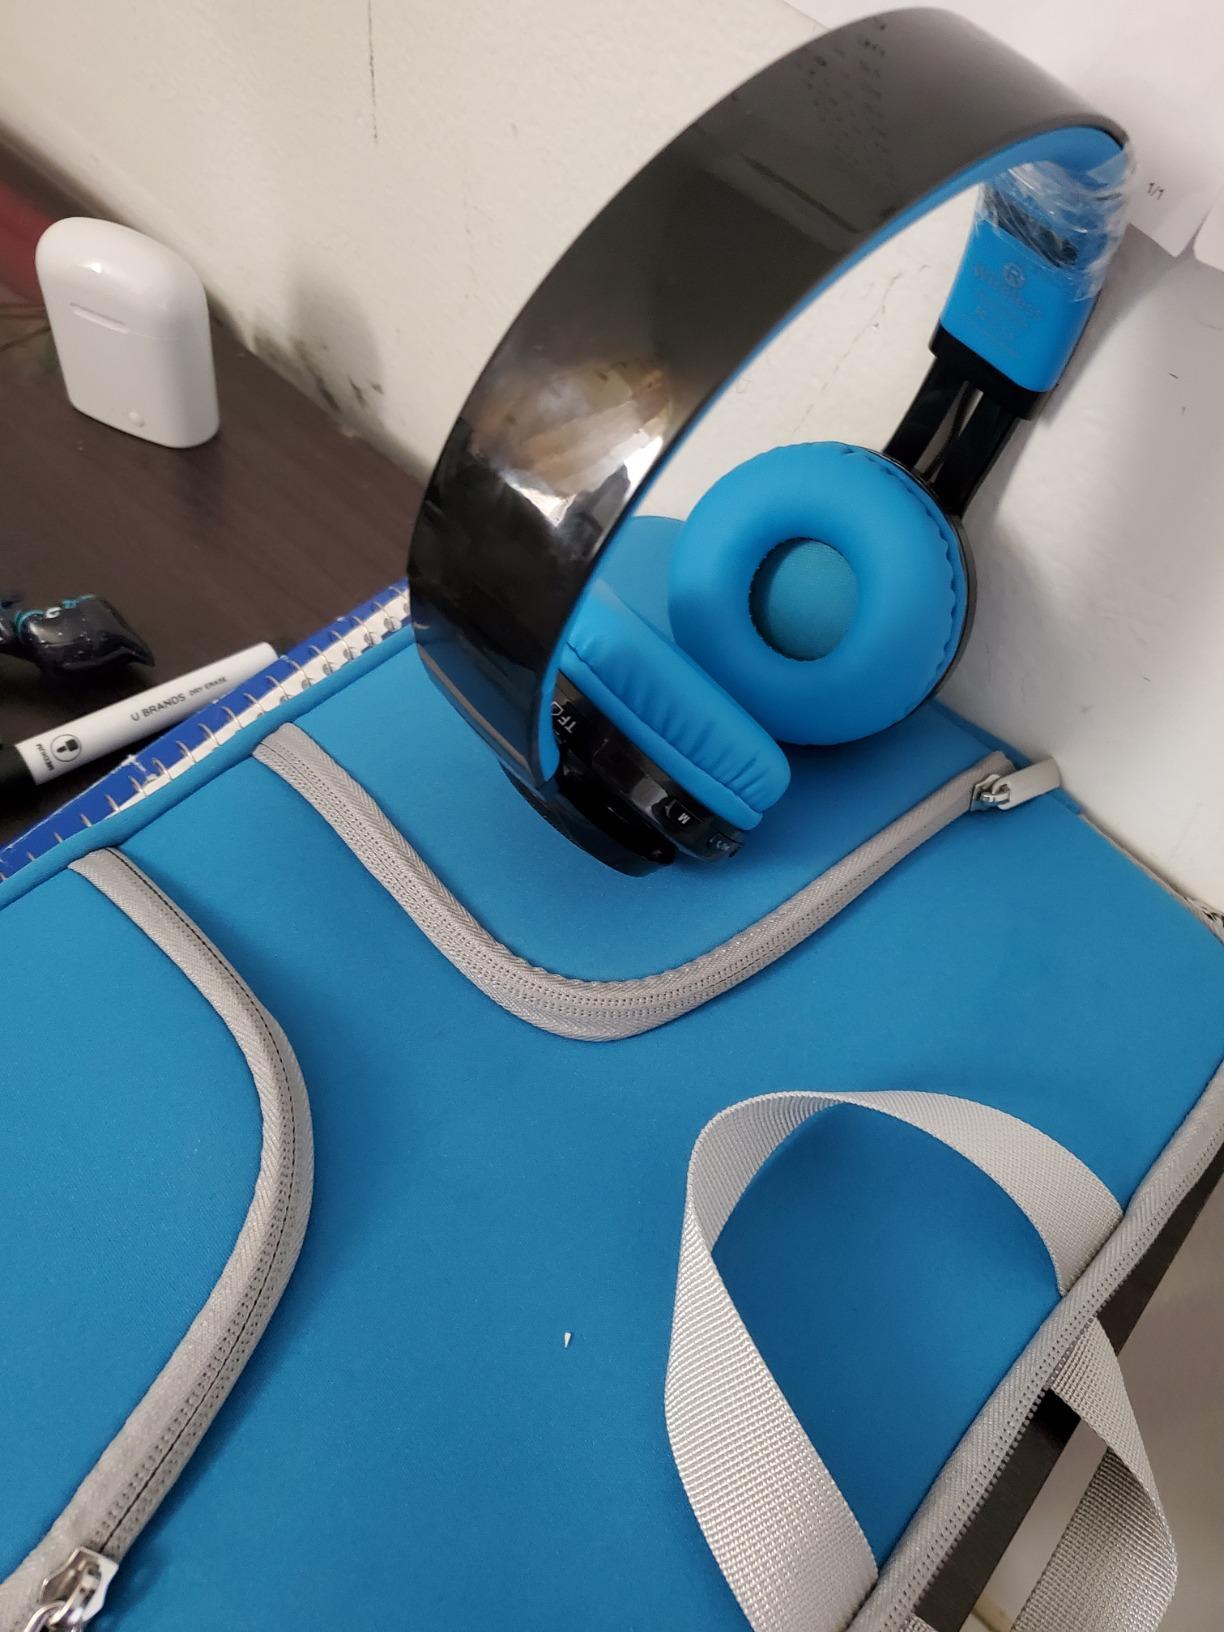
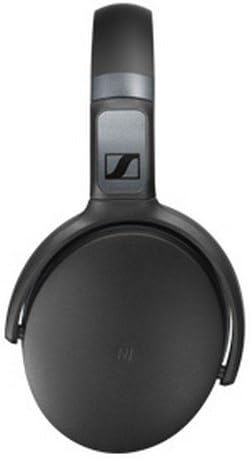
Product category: headphones
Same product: no